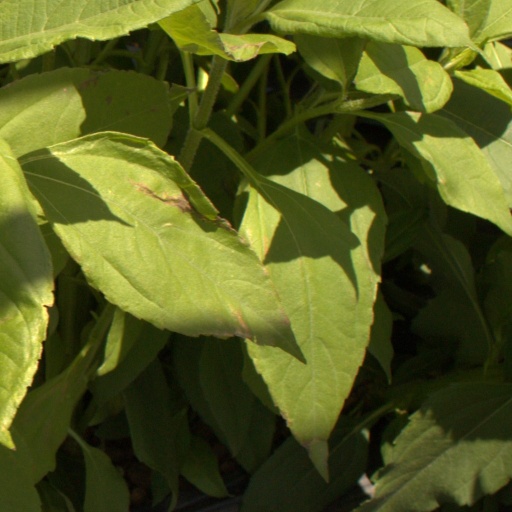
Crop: Jerusalem artichoke